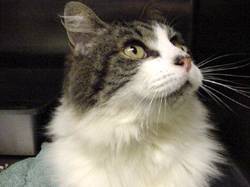
Label: cat